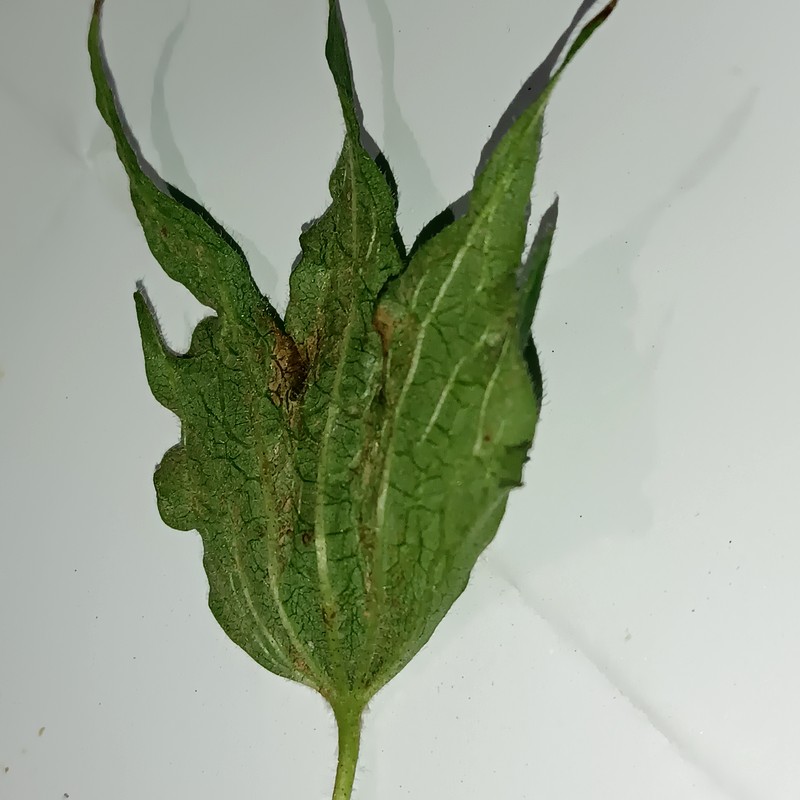
Label: Herbicide Growth Damage